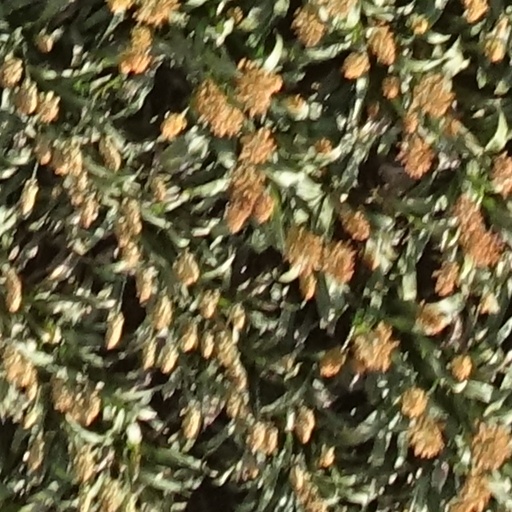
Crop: sorghum